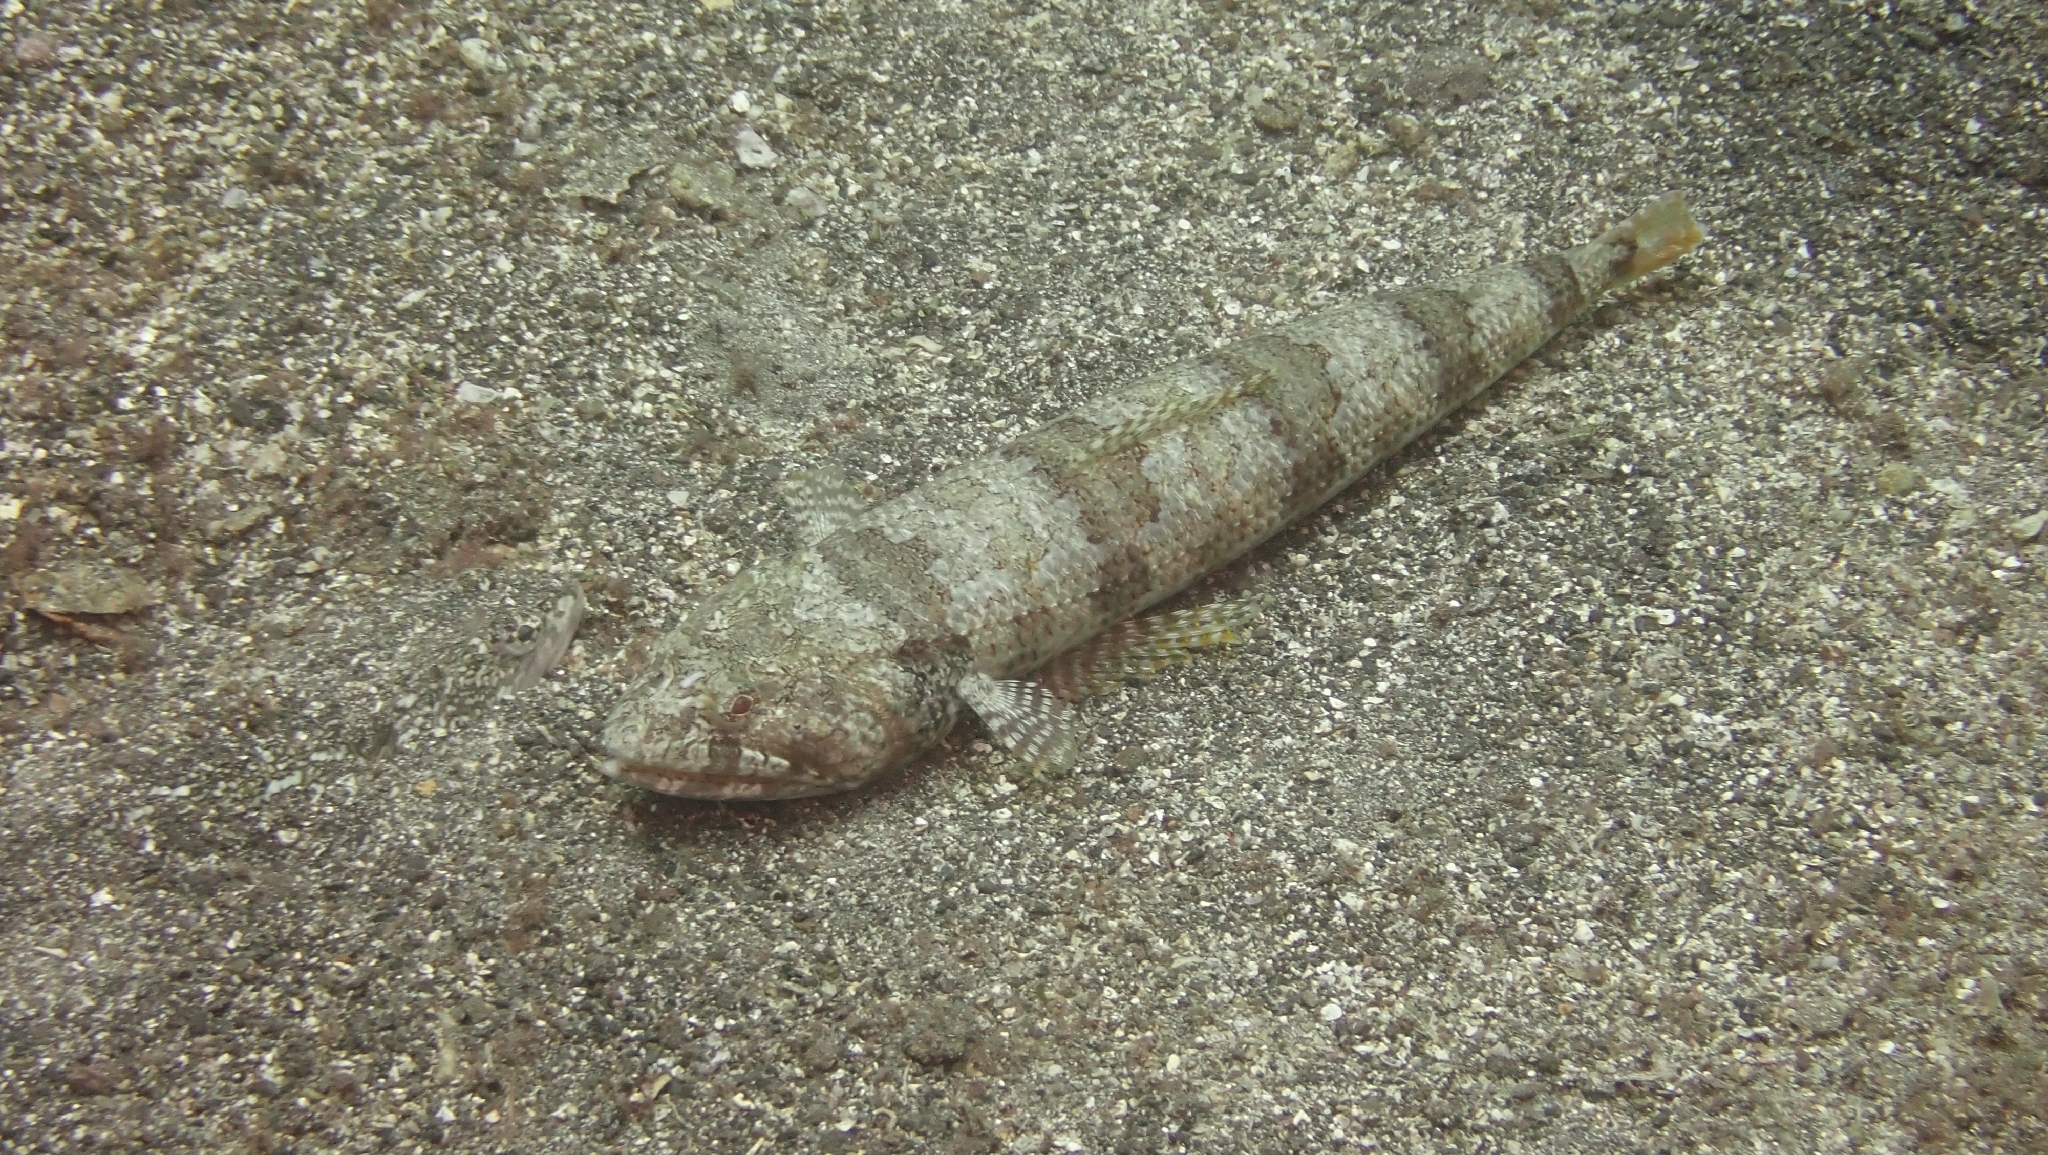
fish (species not among the labelled classes)